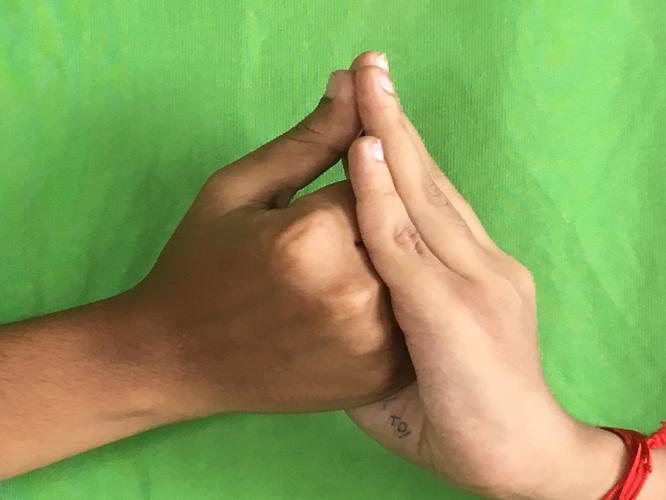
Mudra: Shanka
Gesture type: double_hand